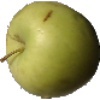
Label: Apple Golden 3